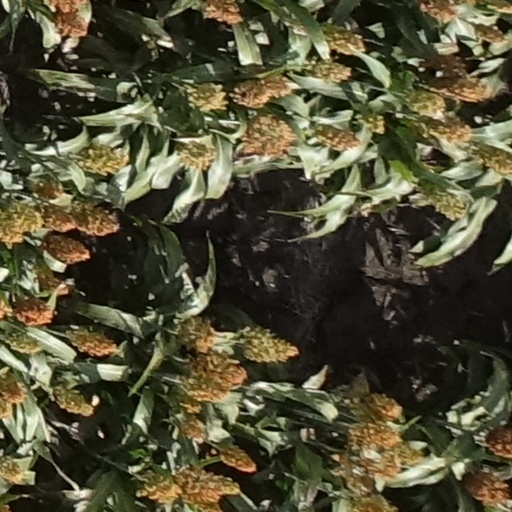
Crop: sorghum